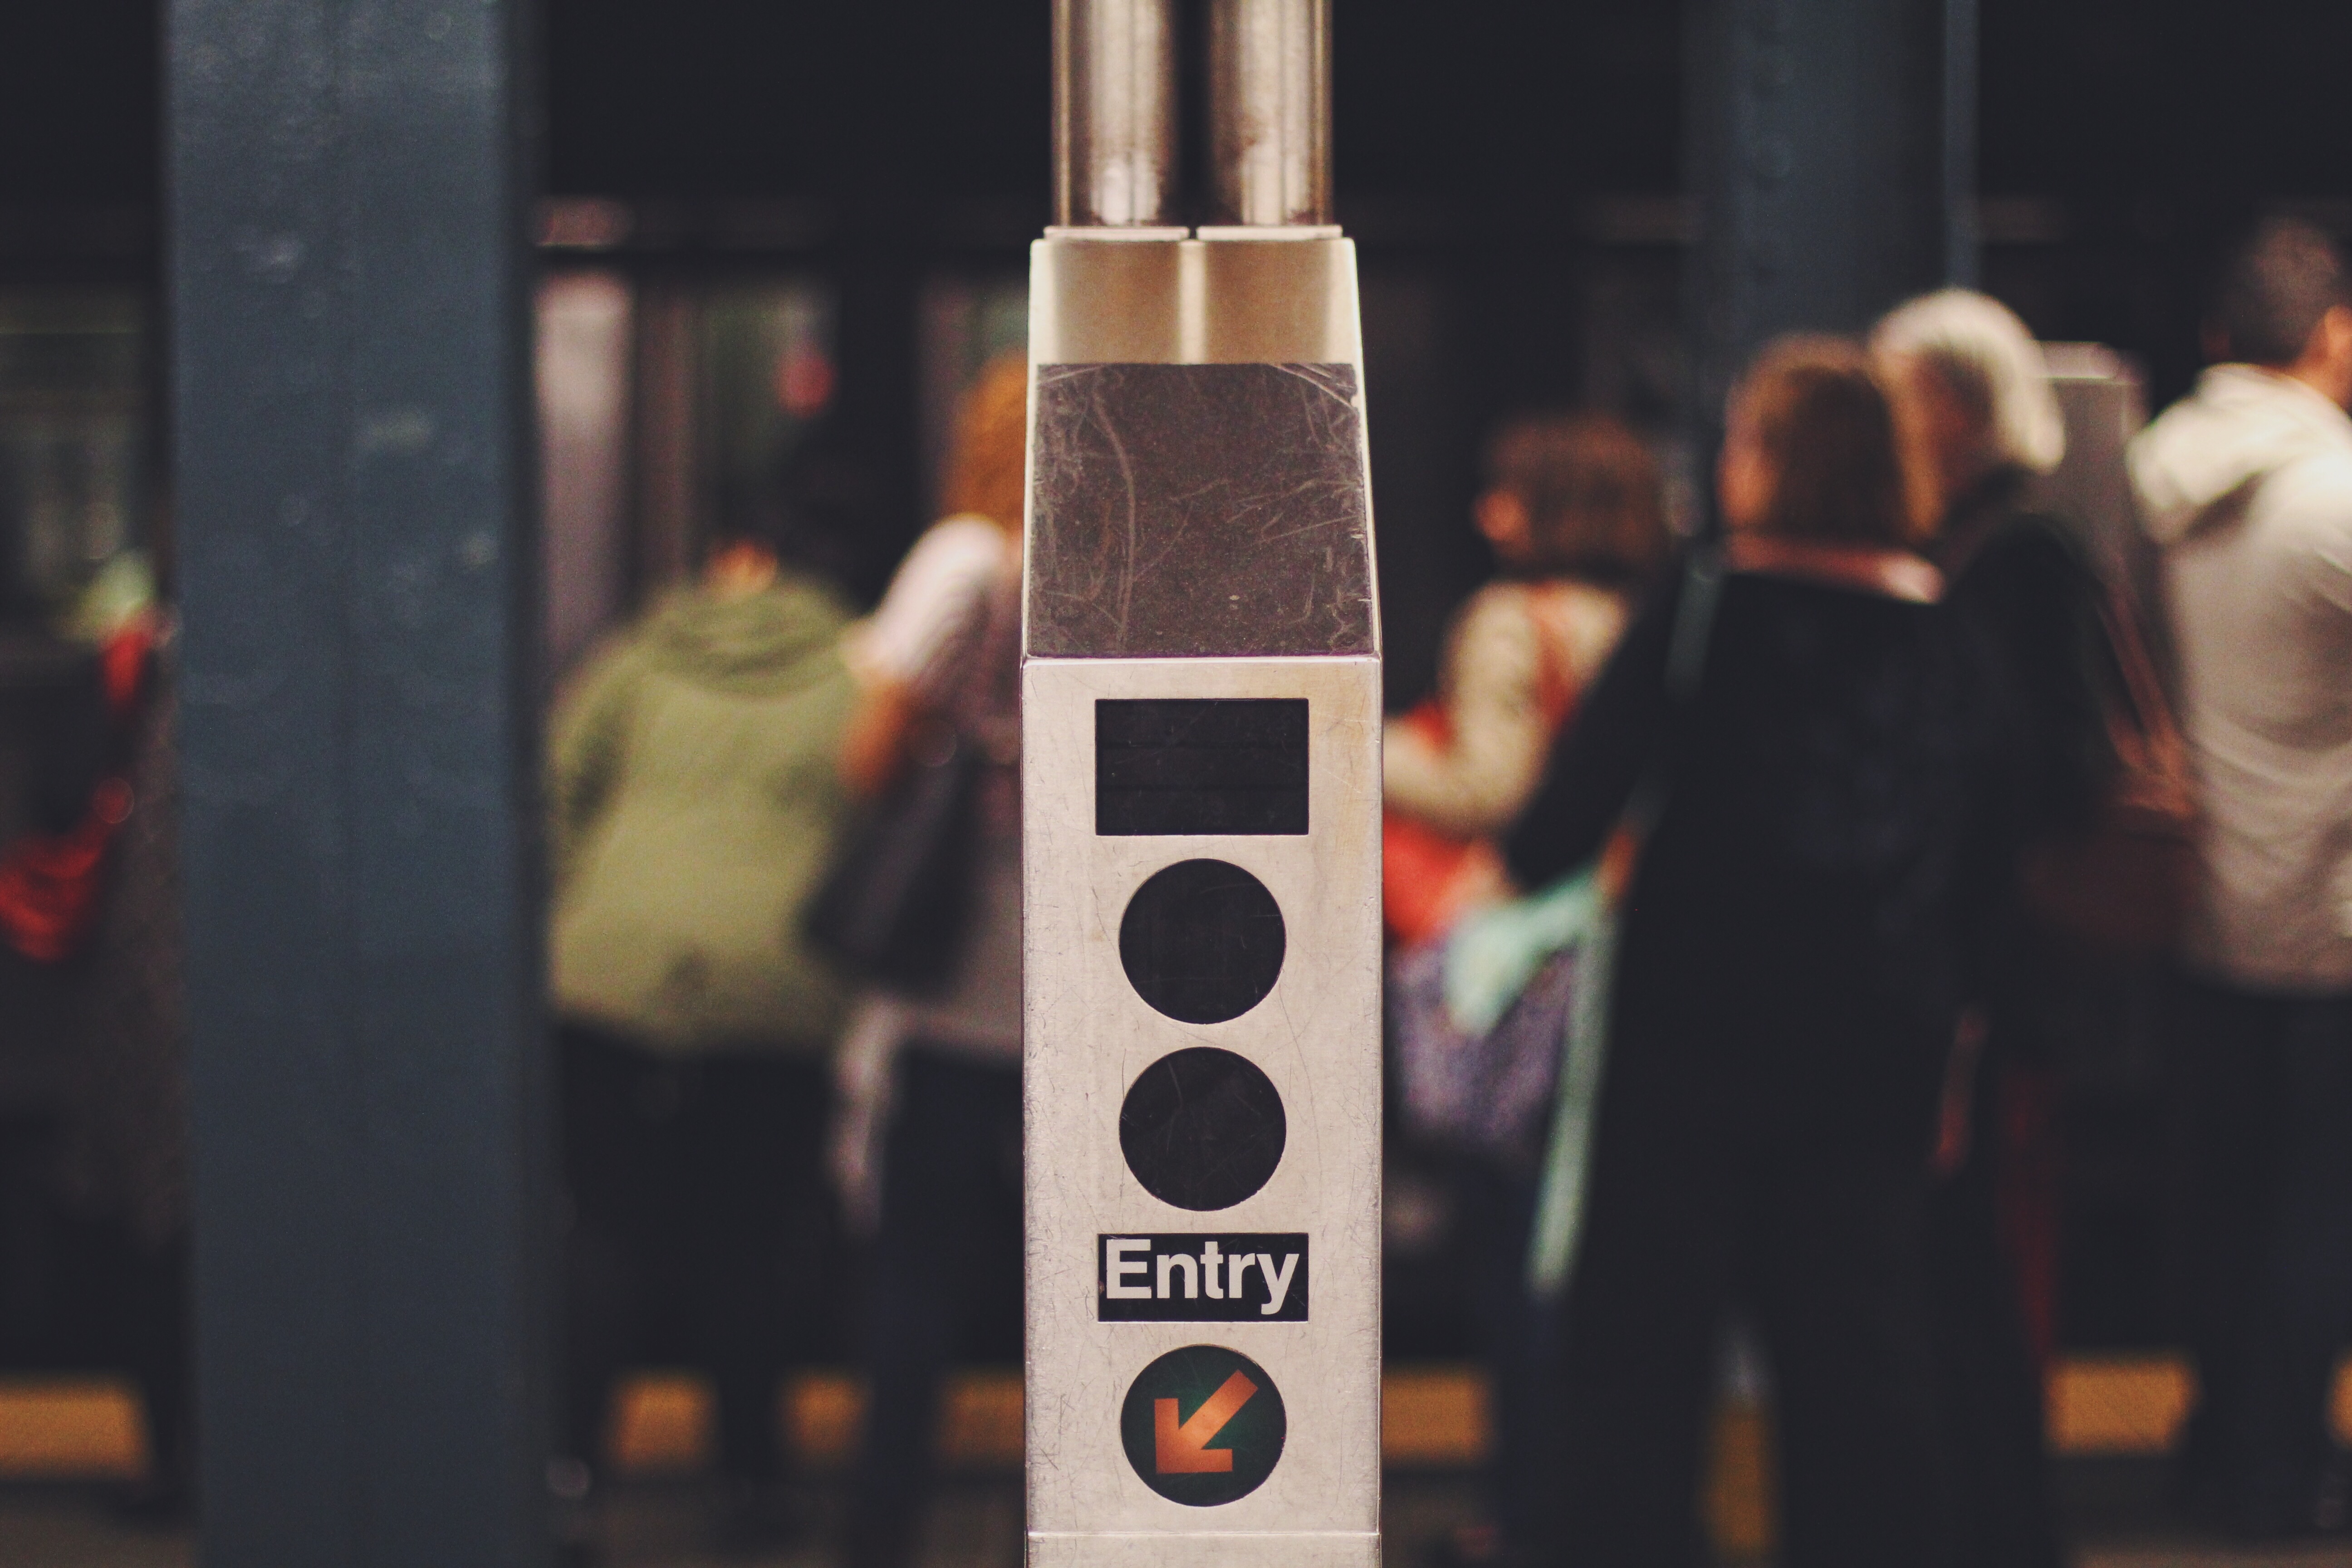
person, subway, underground, red, color, black, photograph, entry